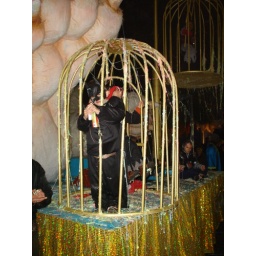
Batman. I love kids in costumes. It's almost as cute as kids in little dress clothes--like suits. AH. Too much cuteness.